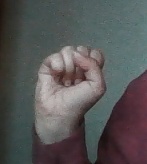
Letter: saad